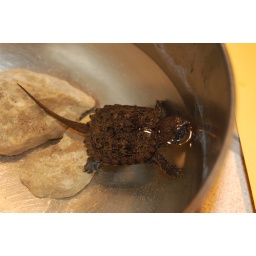
Rescued from the road by Annie and then released into the river a few hours later